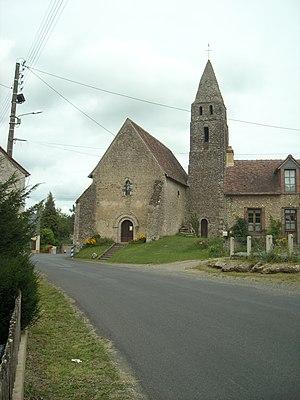
Photo de l'église avec son clocher maçonné.
Cet article recense les monuments historiques français classés en 1953.
Cet article recense les monuments historiques de l'arrondissement de Mamers, dans le département de la Sarthe, en France.
La liste des églises de la Sarthe recense de la manière la plus complète possible les églises, cathédrale et basilique situées dans le département français de la Sarthe.